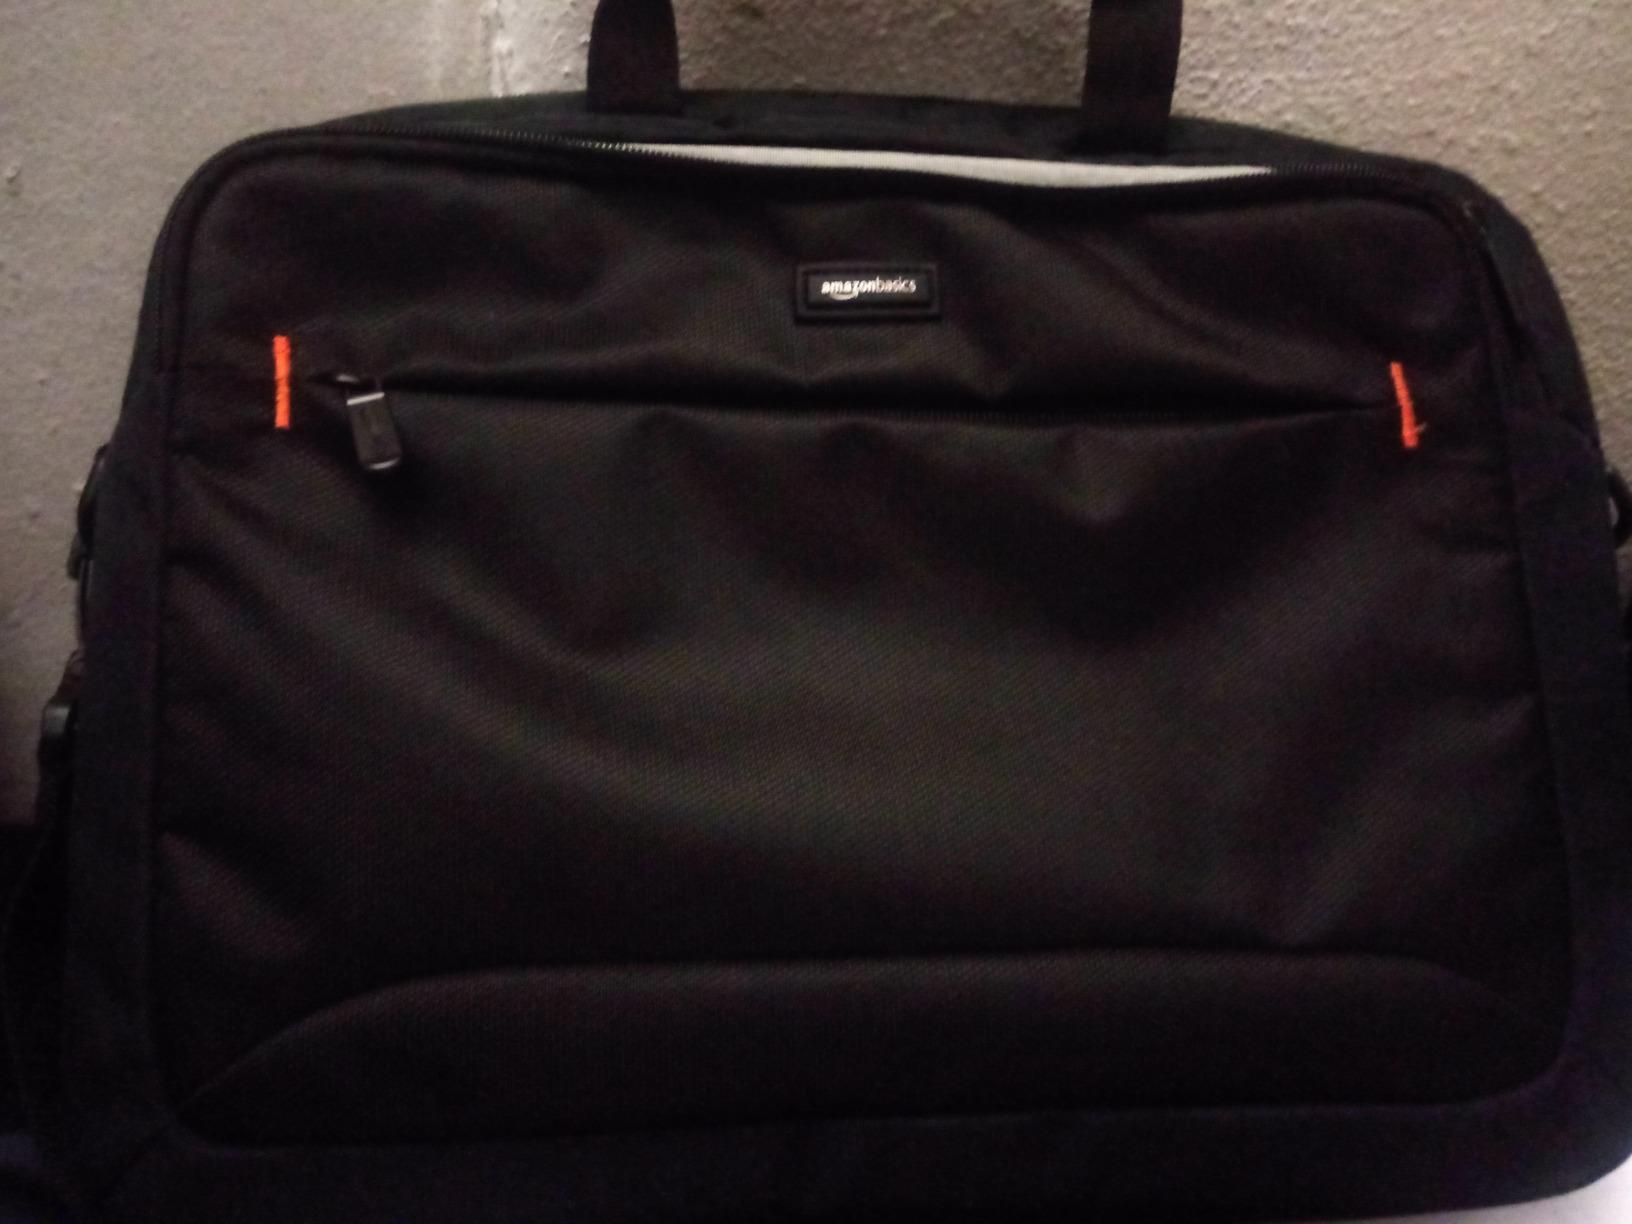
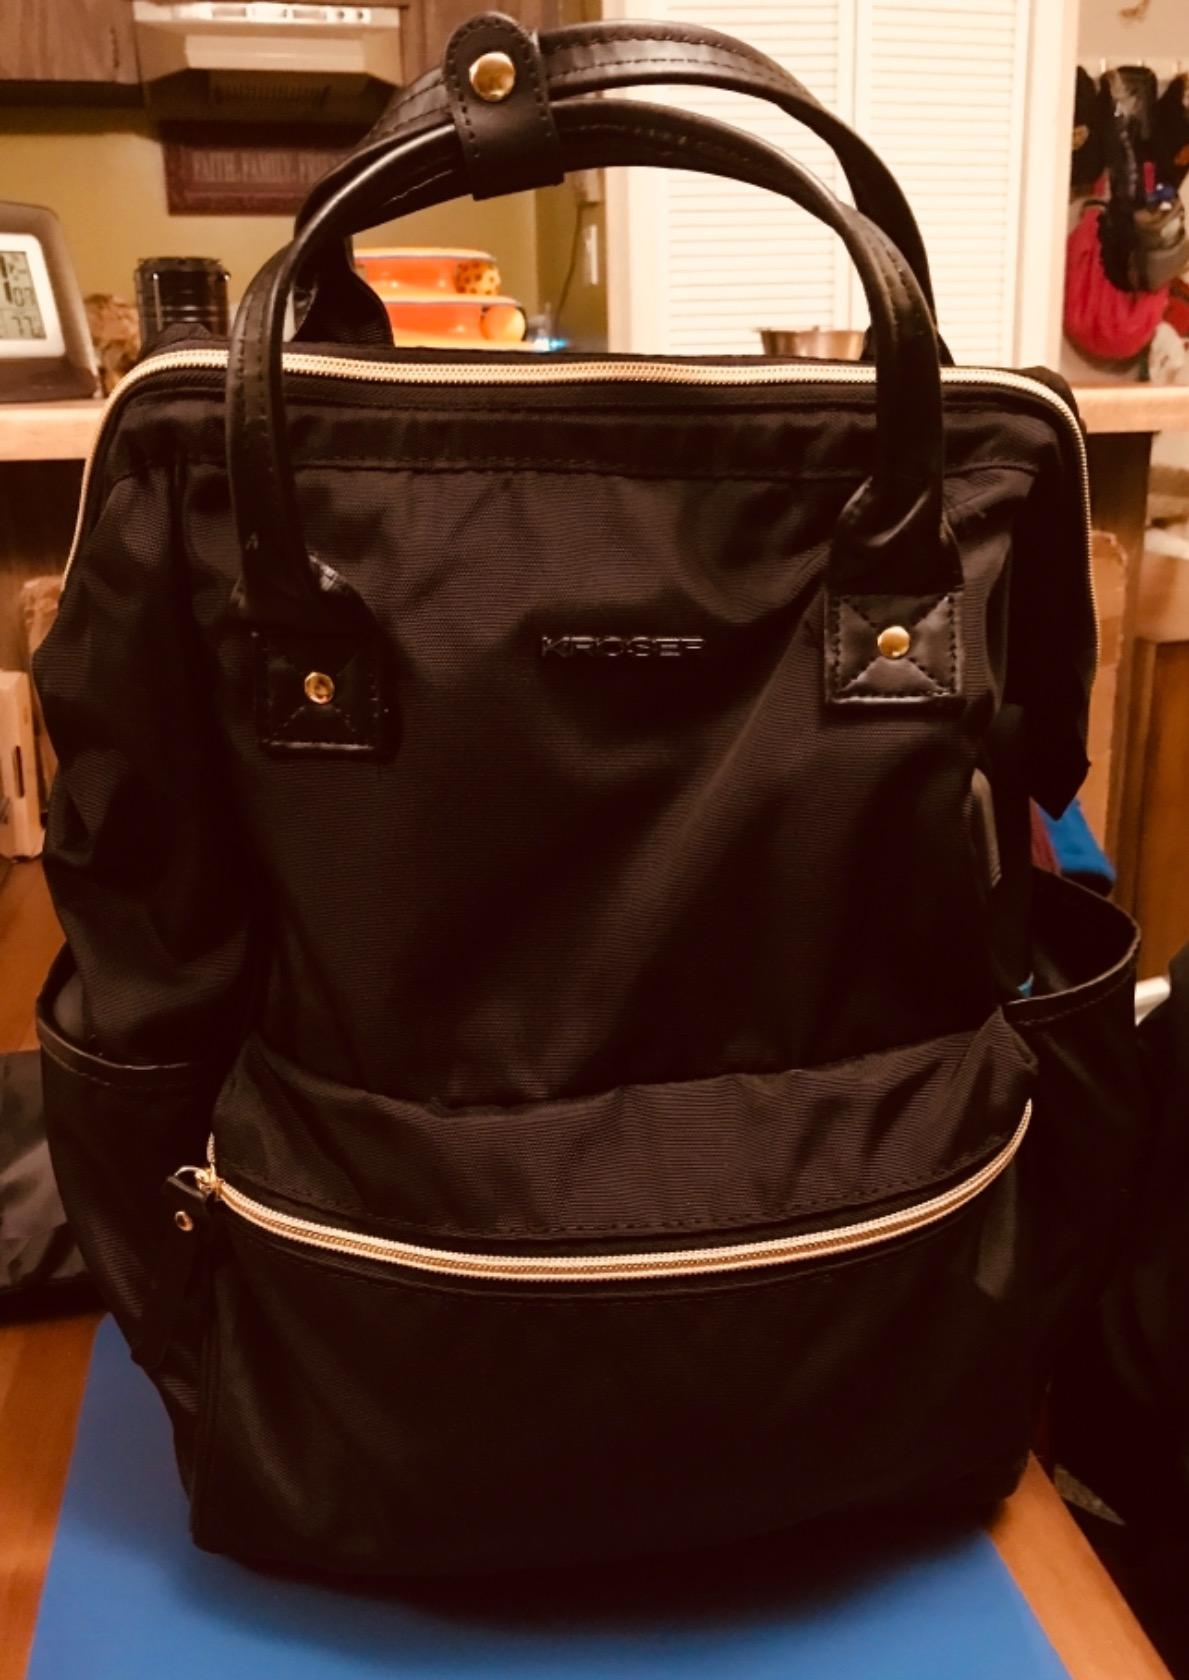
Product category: bag
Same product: no